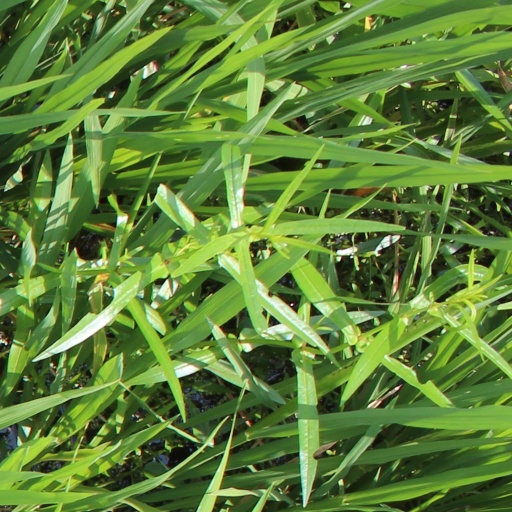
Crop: rice